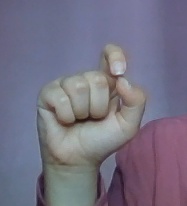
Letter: fa